César Rigamonti

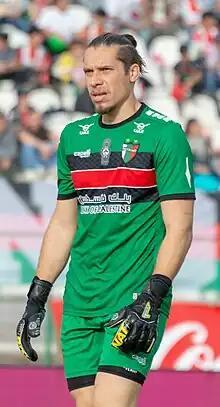
Rigamonti with Palestino in 2023

César Pablo Rigamonti (born 7 April 1987) is an Argentine professional footballer who plays as a goalkeeper. He last played for Palestino.